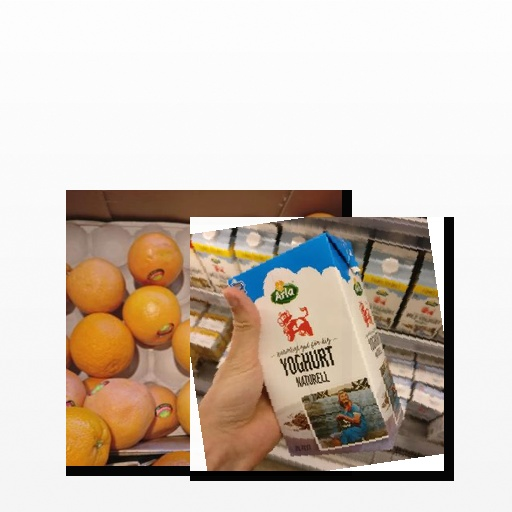
Food items: natural_yogurt, red_grapefruit